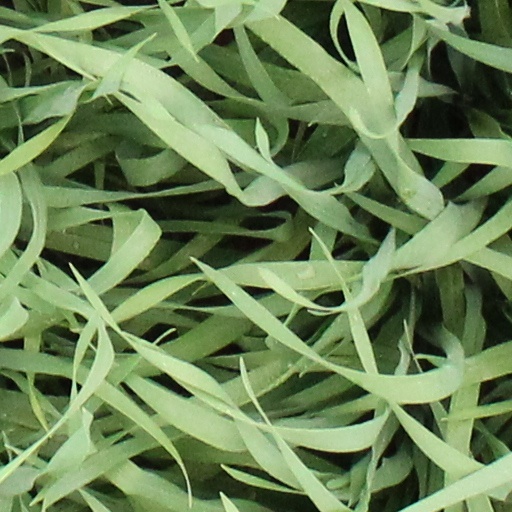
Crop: wheat